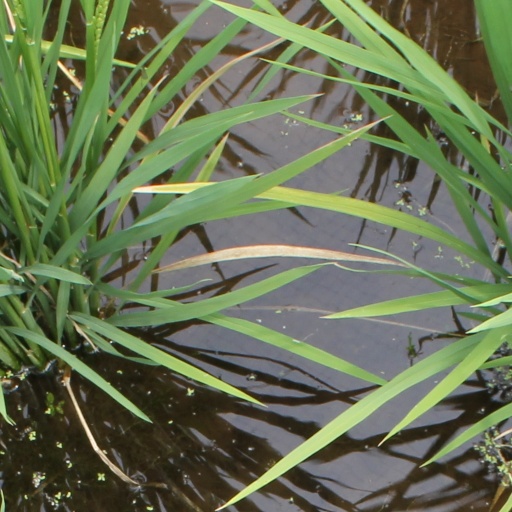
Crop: rice